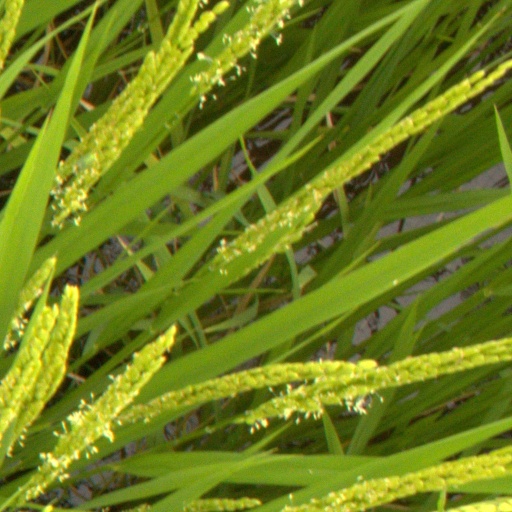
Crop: rice